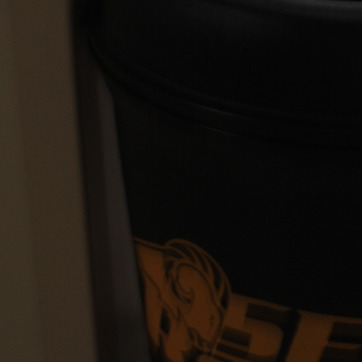
Material: plastic